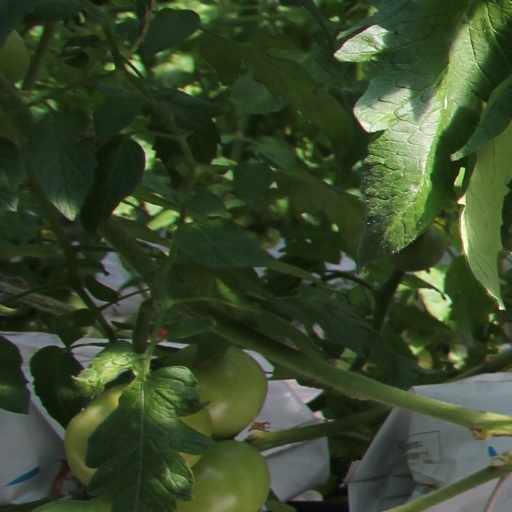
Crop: tomato